Kornelia Lesiewicz

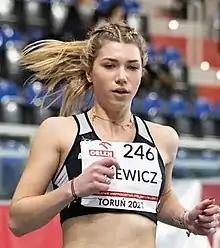
Lesiewicz in 2021

Kornelia Lesiewicz (born 14 August 2003) is a Polish athlete sprinter who specializes in the 400 metres. At the age of less than 18, she won a gold medal in the event at the 2021 European Under 20 Championships. The same year, Lesiewicz finished second at the World U20 Championships.